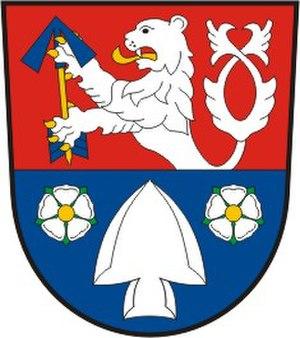
Melč est une commune du district d'Opava, dans la région de Moravie-Silésie, en République tchèque. Sa population s'élevait à 635 habitants en 2017.